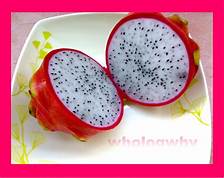
Label: Dragonfruit